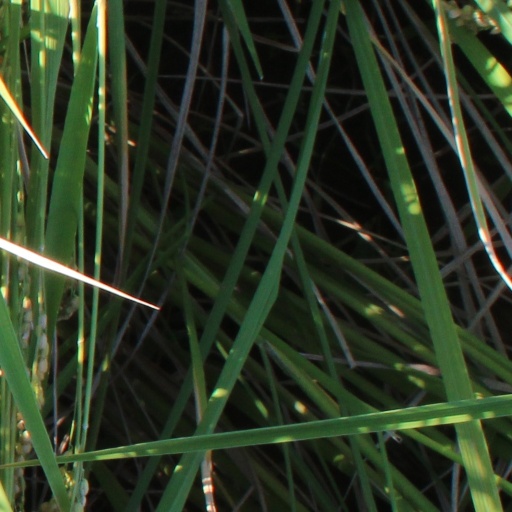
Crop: rice